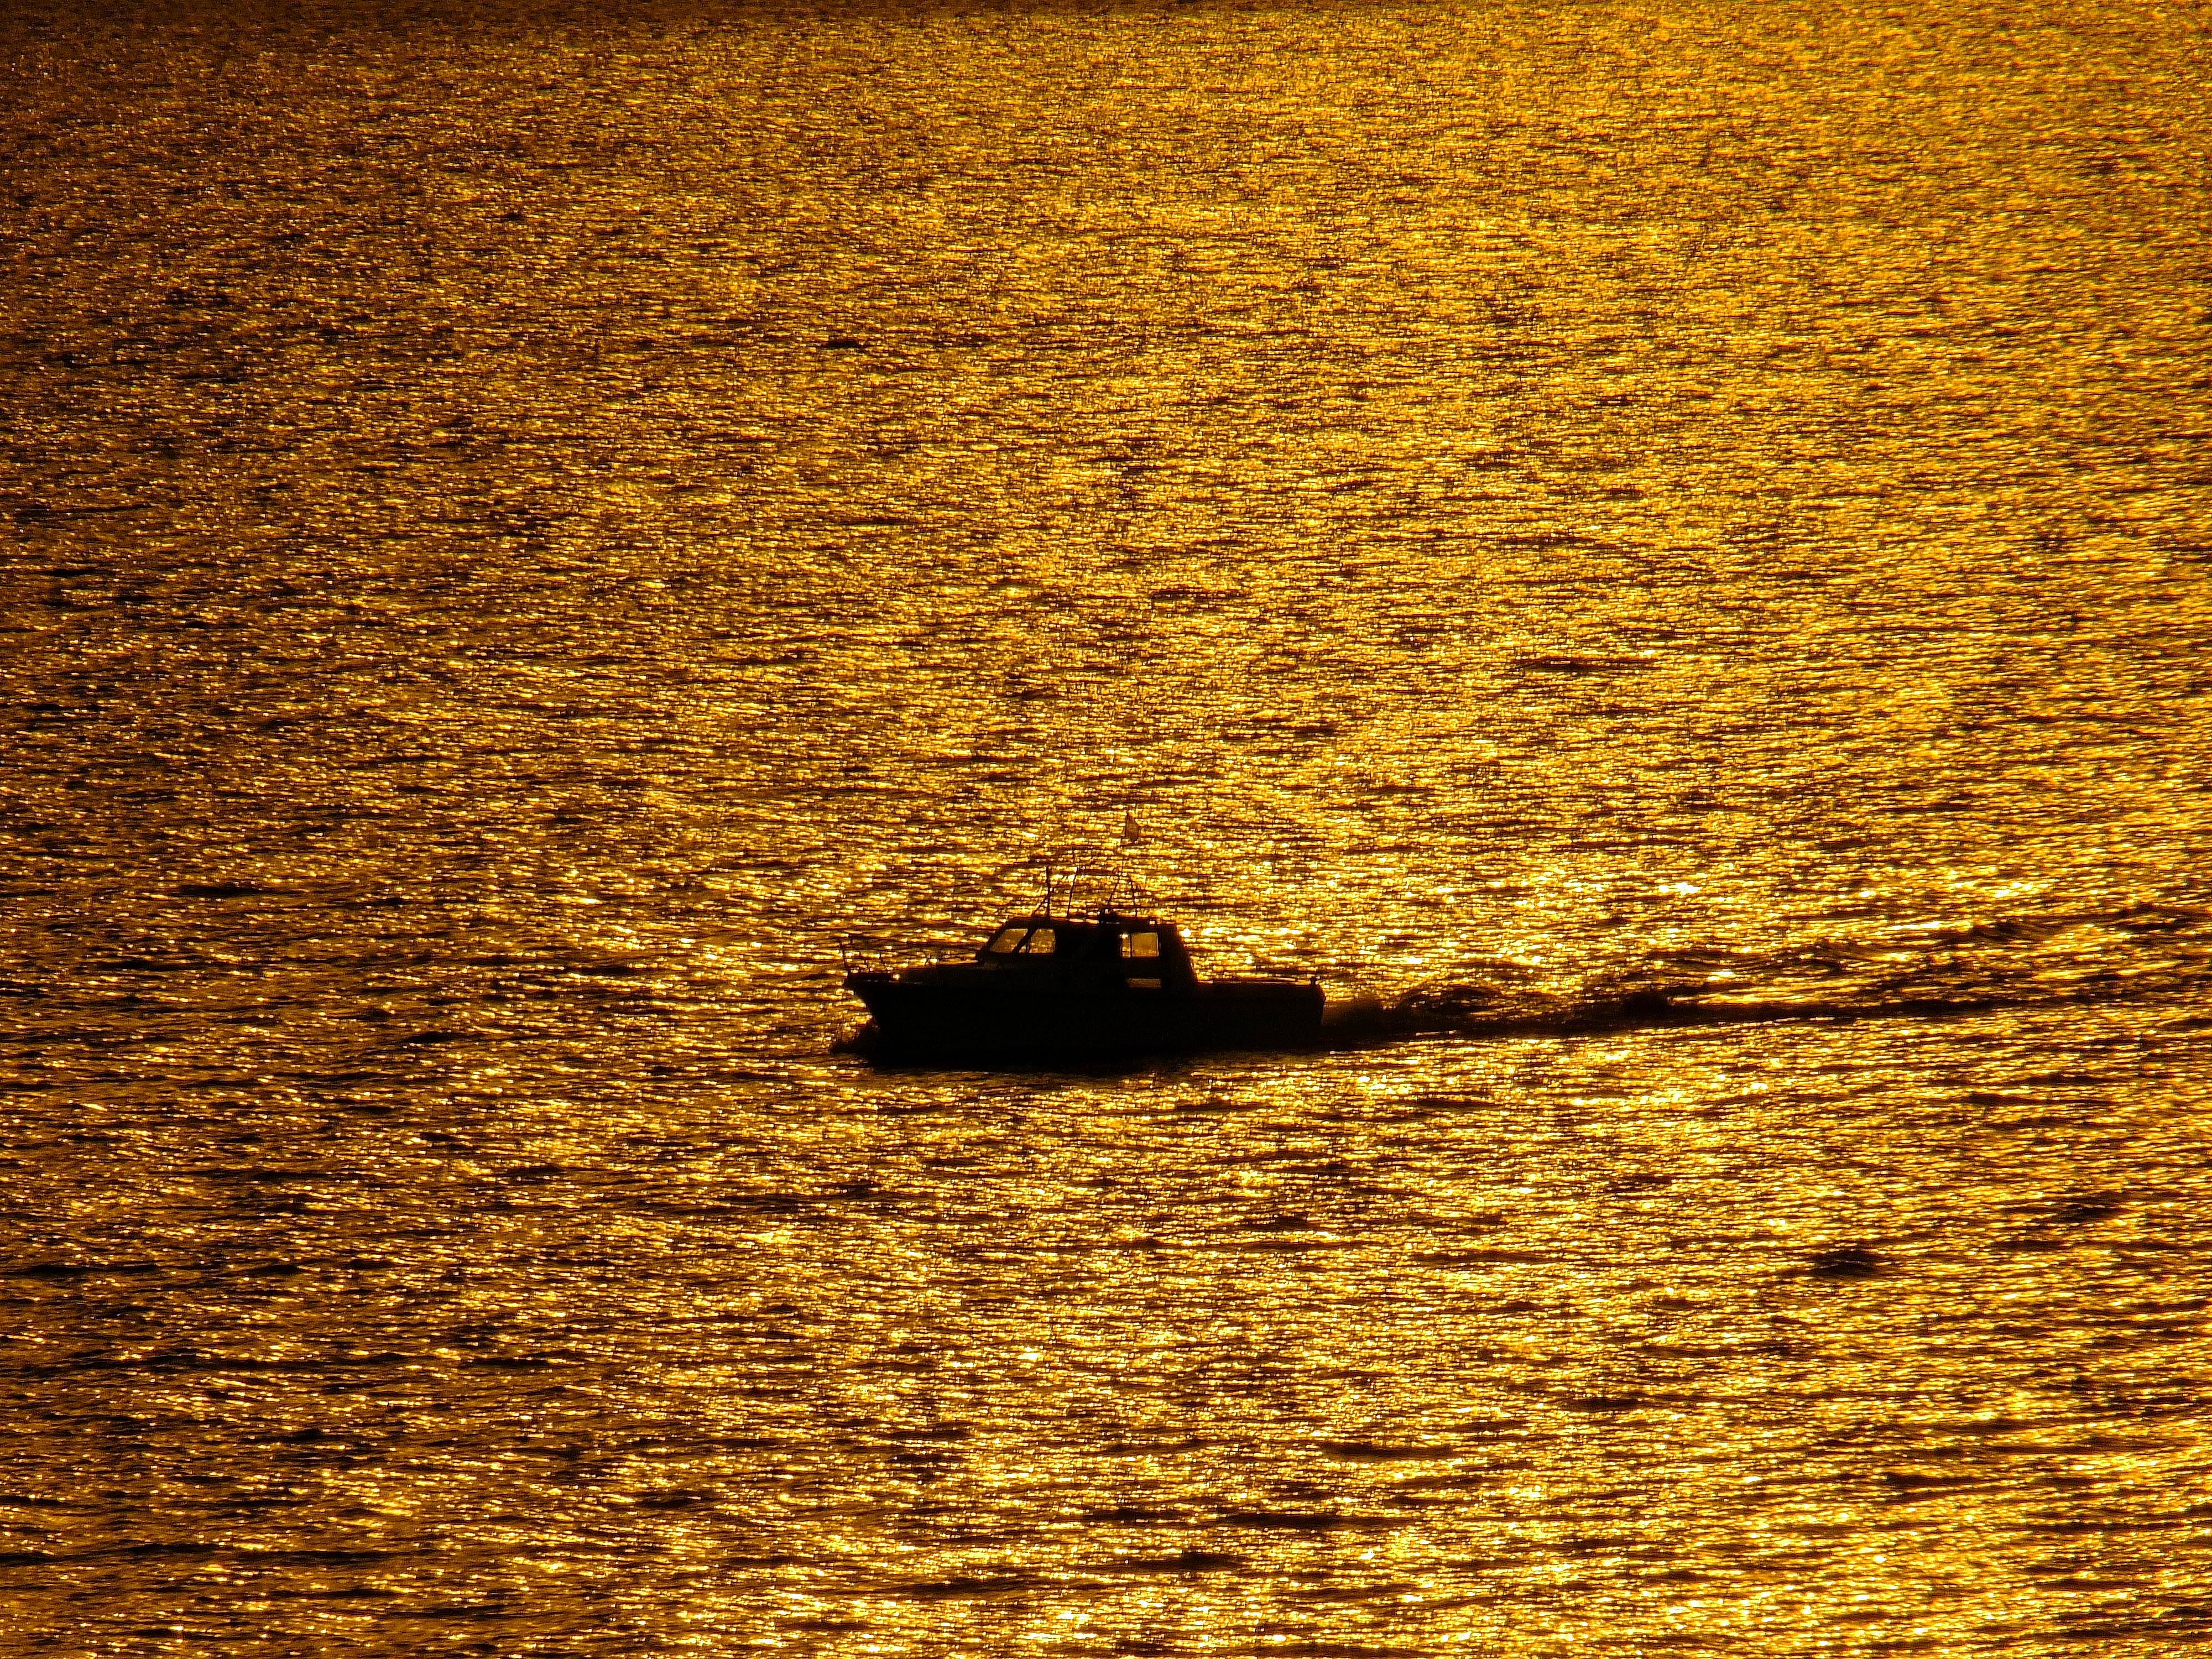
landscape, sea, wood, sunset, sunlight, morning, texture, leaf, evening, reflection, autumn, soil, spain, galicia, pontevedra, paisajes, espana, ggl1, gaby1, gphoto, vigo, cabodohome, fujifilmxs1, vigogaliciaespa a